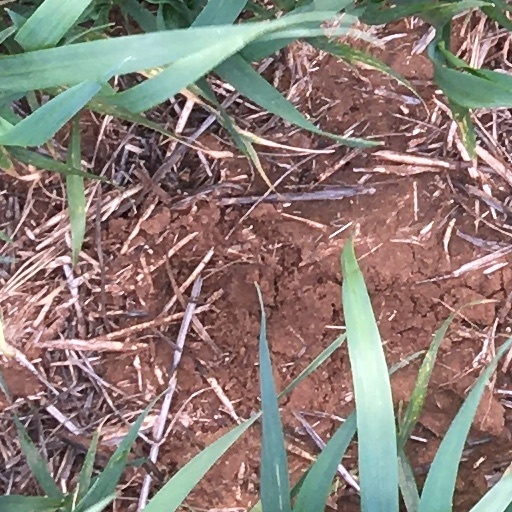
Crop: wheat